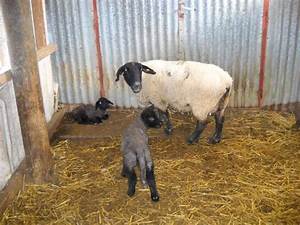
Label: sheep